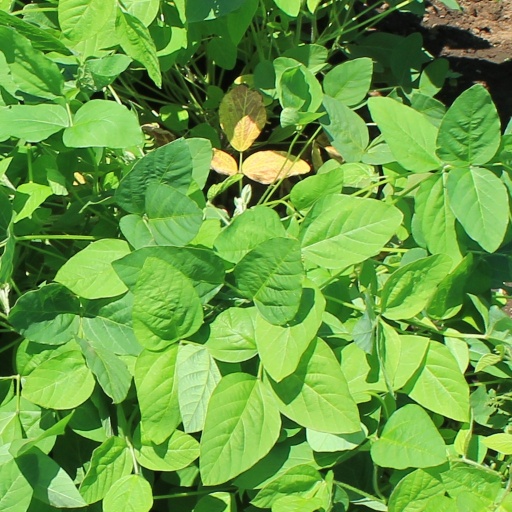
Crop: soybean